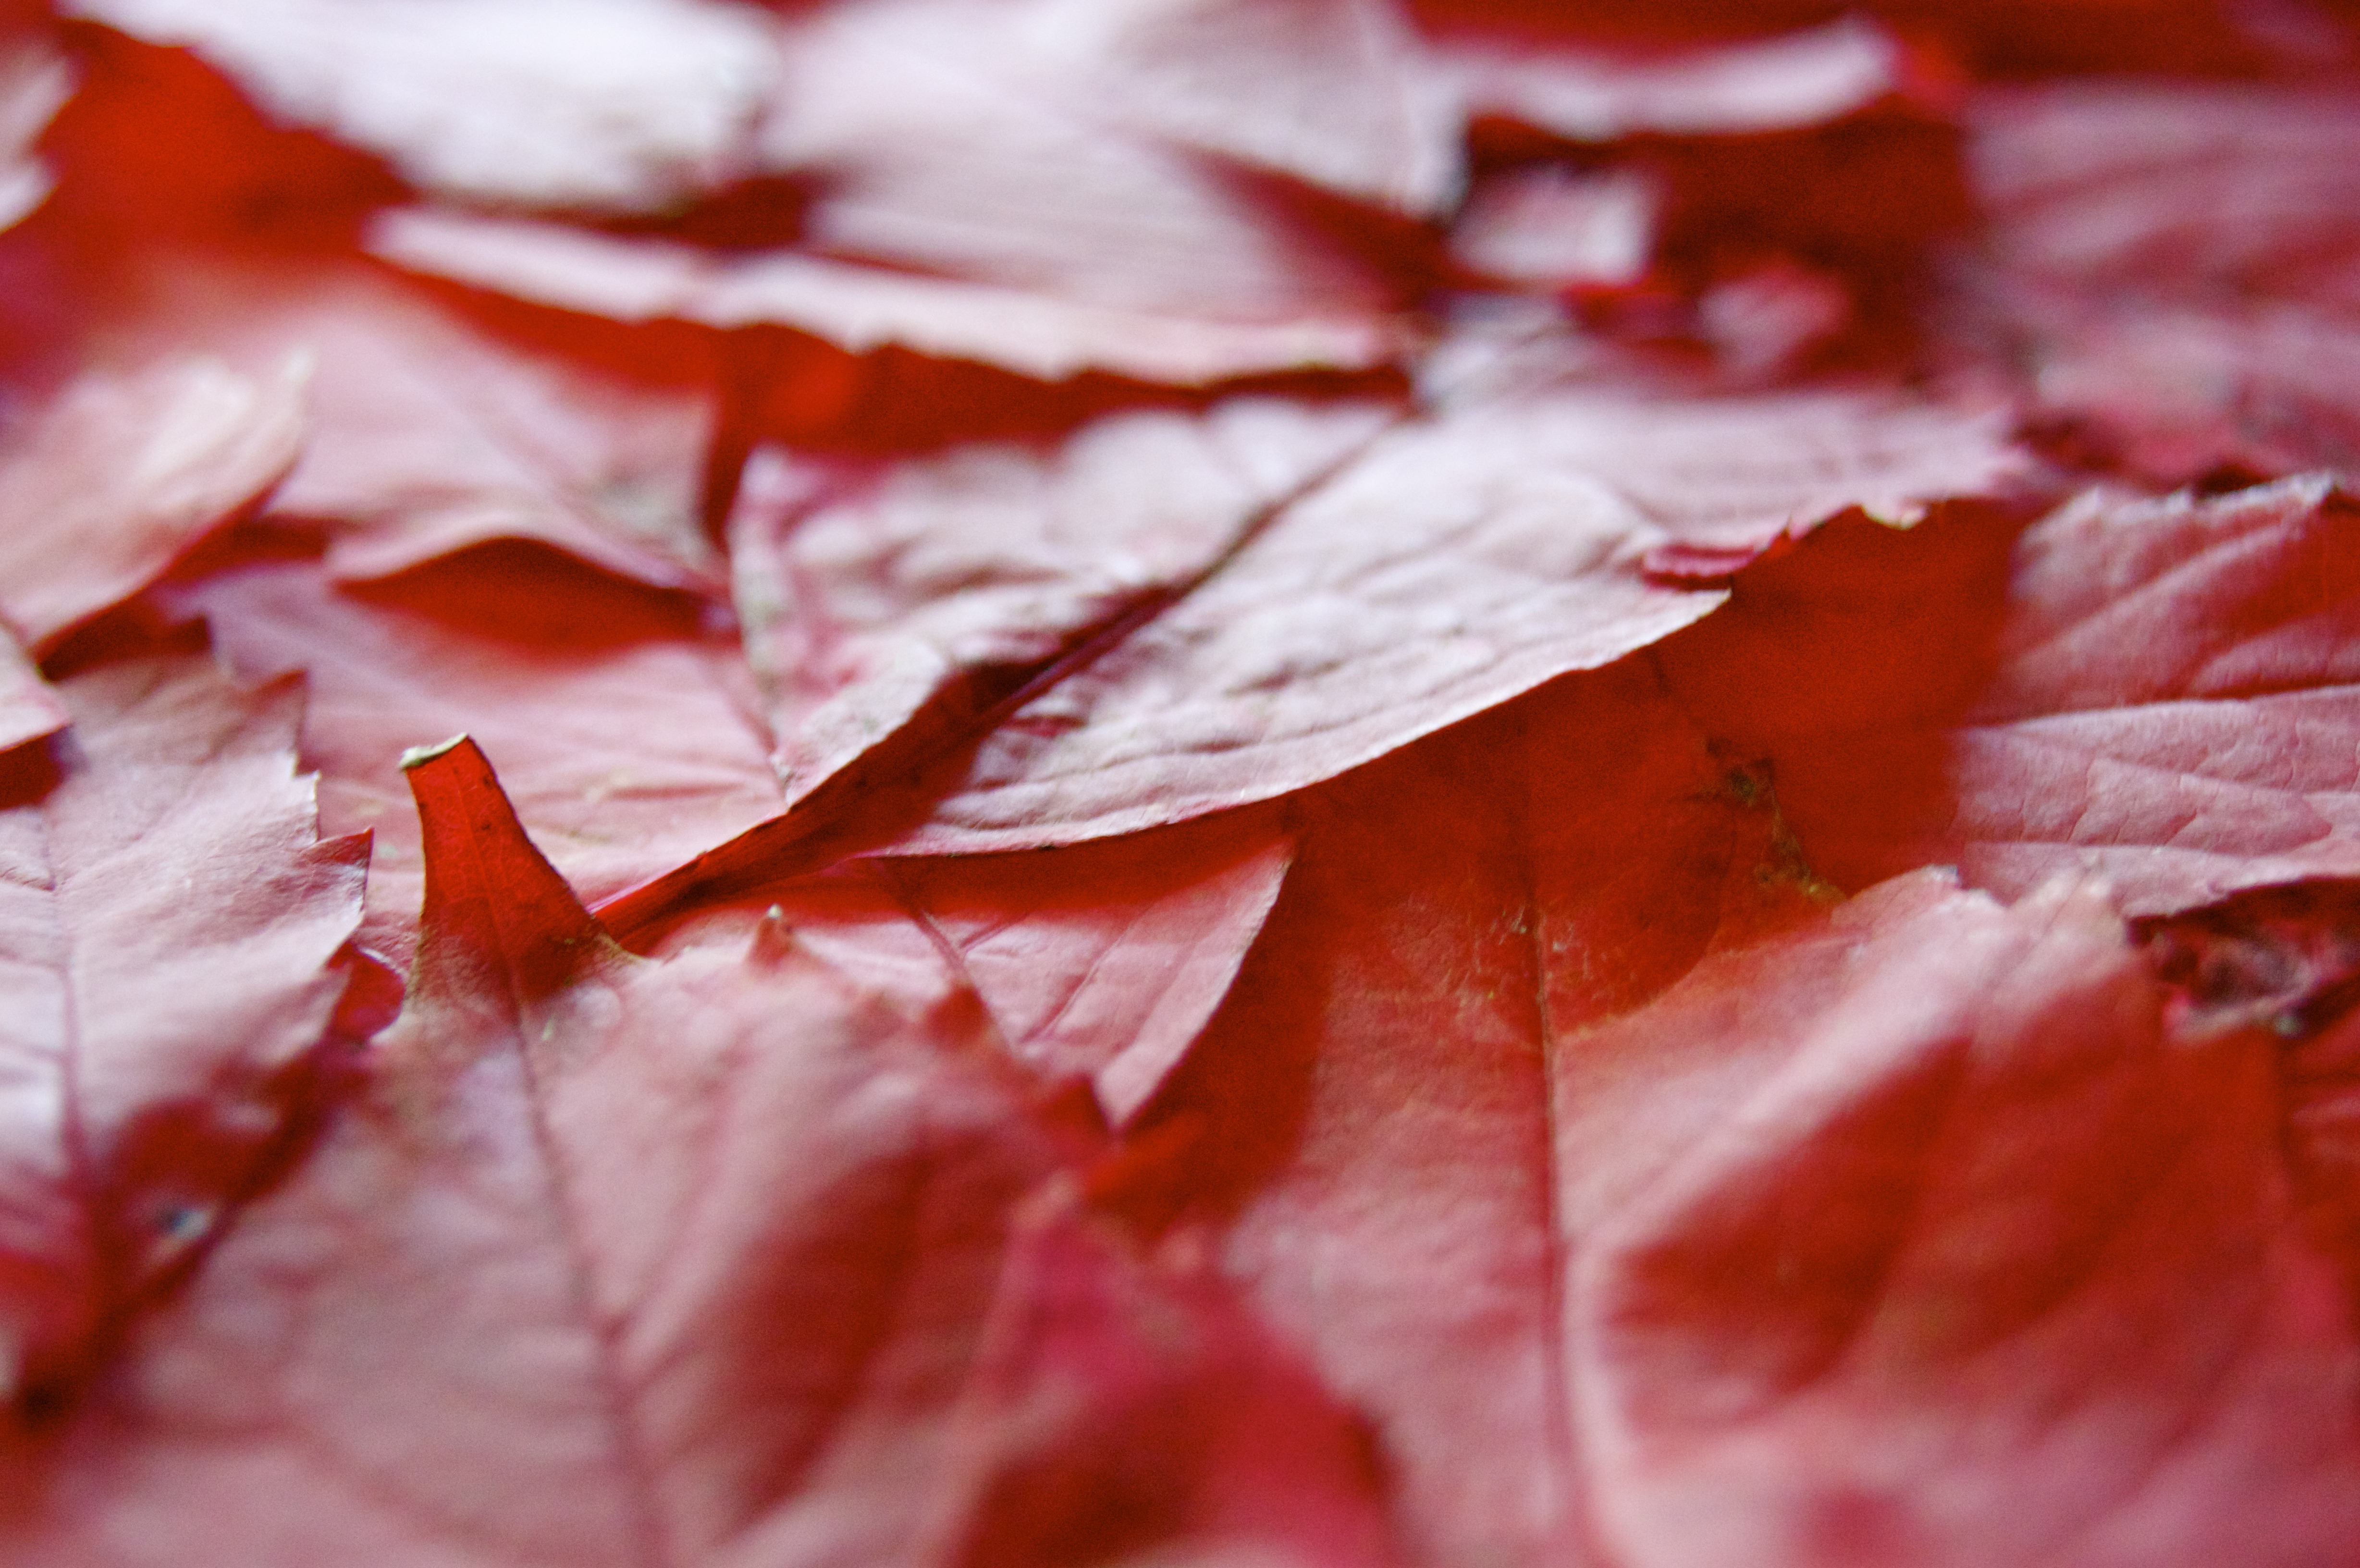
tree, nature, blur, plant, ground, leaf, flower, petal, frost, red, color, autumn, cemetery, death, pink, season, maple tree, maple leaf, close up, leaves, november, october, mourning, macro photography, concerns, flowering plant, land plant